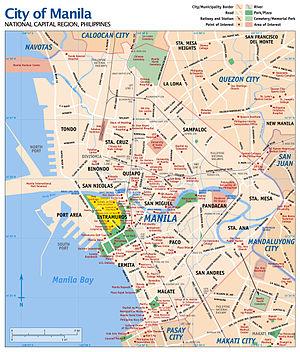
L'ancien phare de la rivière Pasig fut le premier phare des Philippines mis en service en 1642. La première tour fut érigée en 1846 sur la jetée nord à l'embouchure de la rivière Pasig, à San Nicolas, un quartier de Manille. Il marquait l'entrée de la rivière pour les navires de croisière de la baie de Manille accostant dans le port intérieur de Manille qui était alors situé le long des rives de la rivière Pasig à Binondo et Intramuros, deux autres quartiers de Manille.